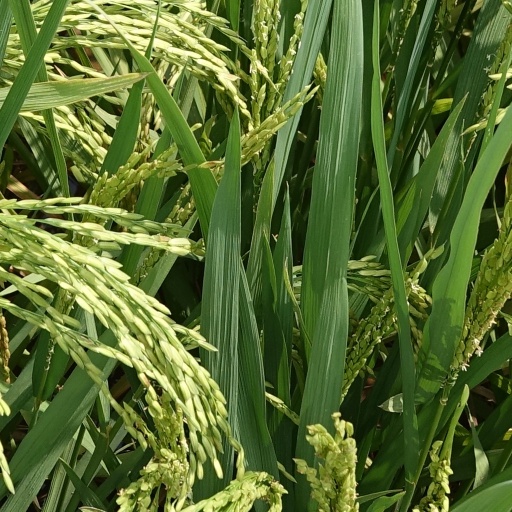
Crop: rice